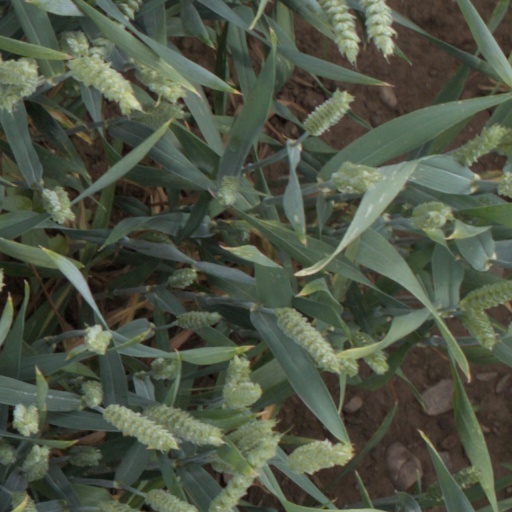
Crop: wheat